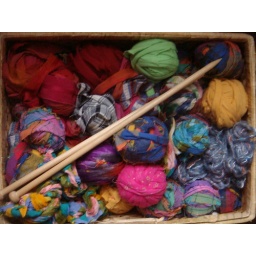
rag balls in basket - detail